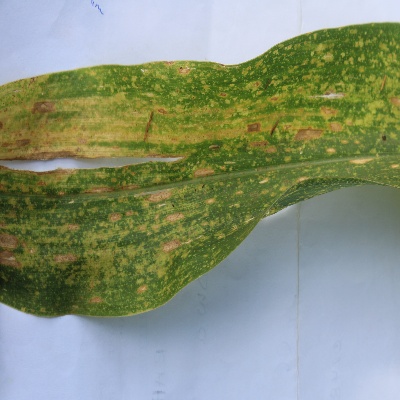
Crop: Maize
Condition: leaf spot